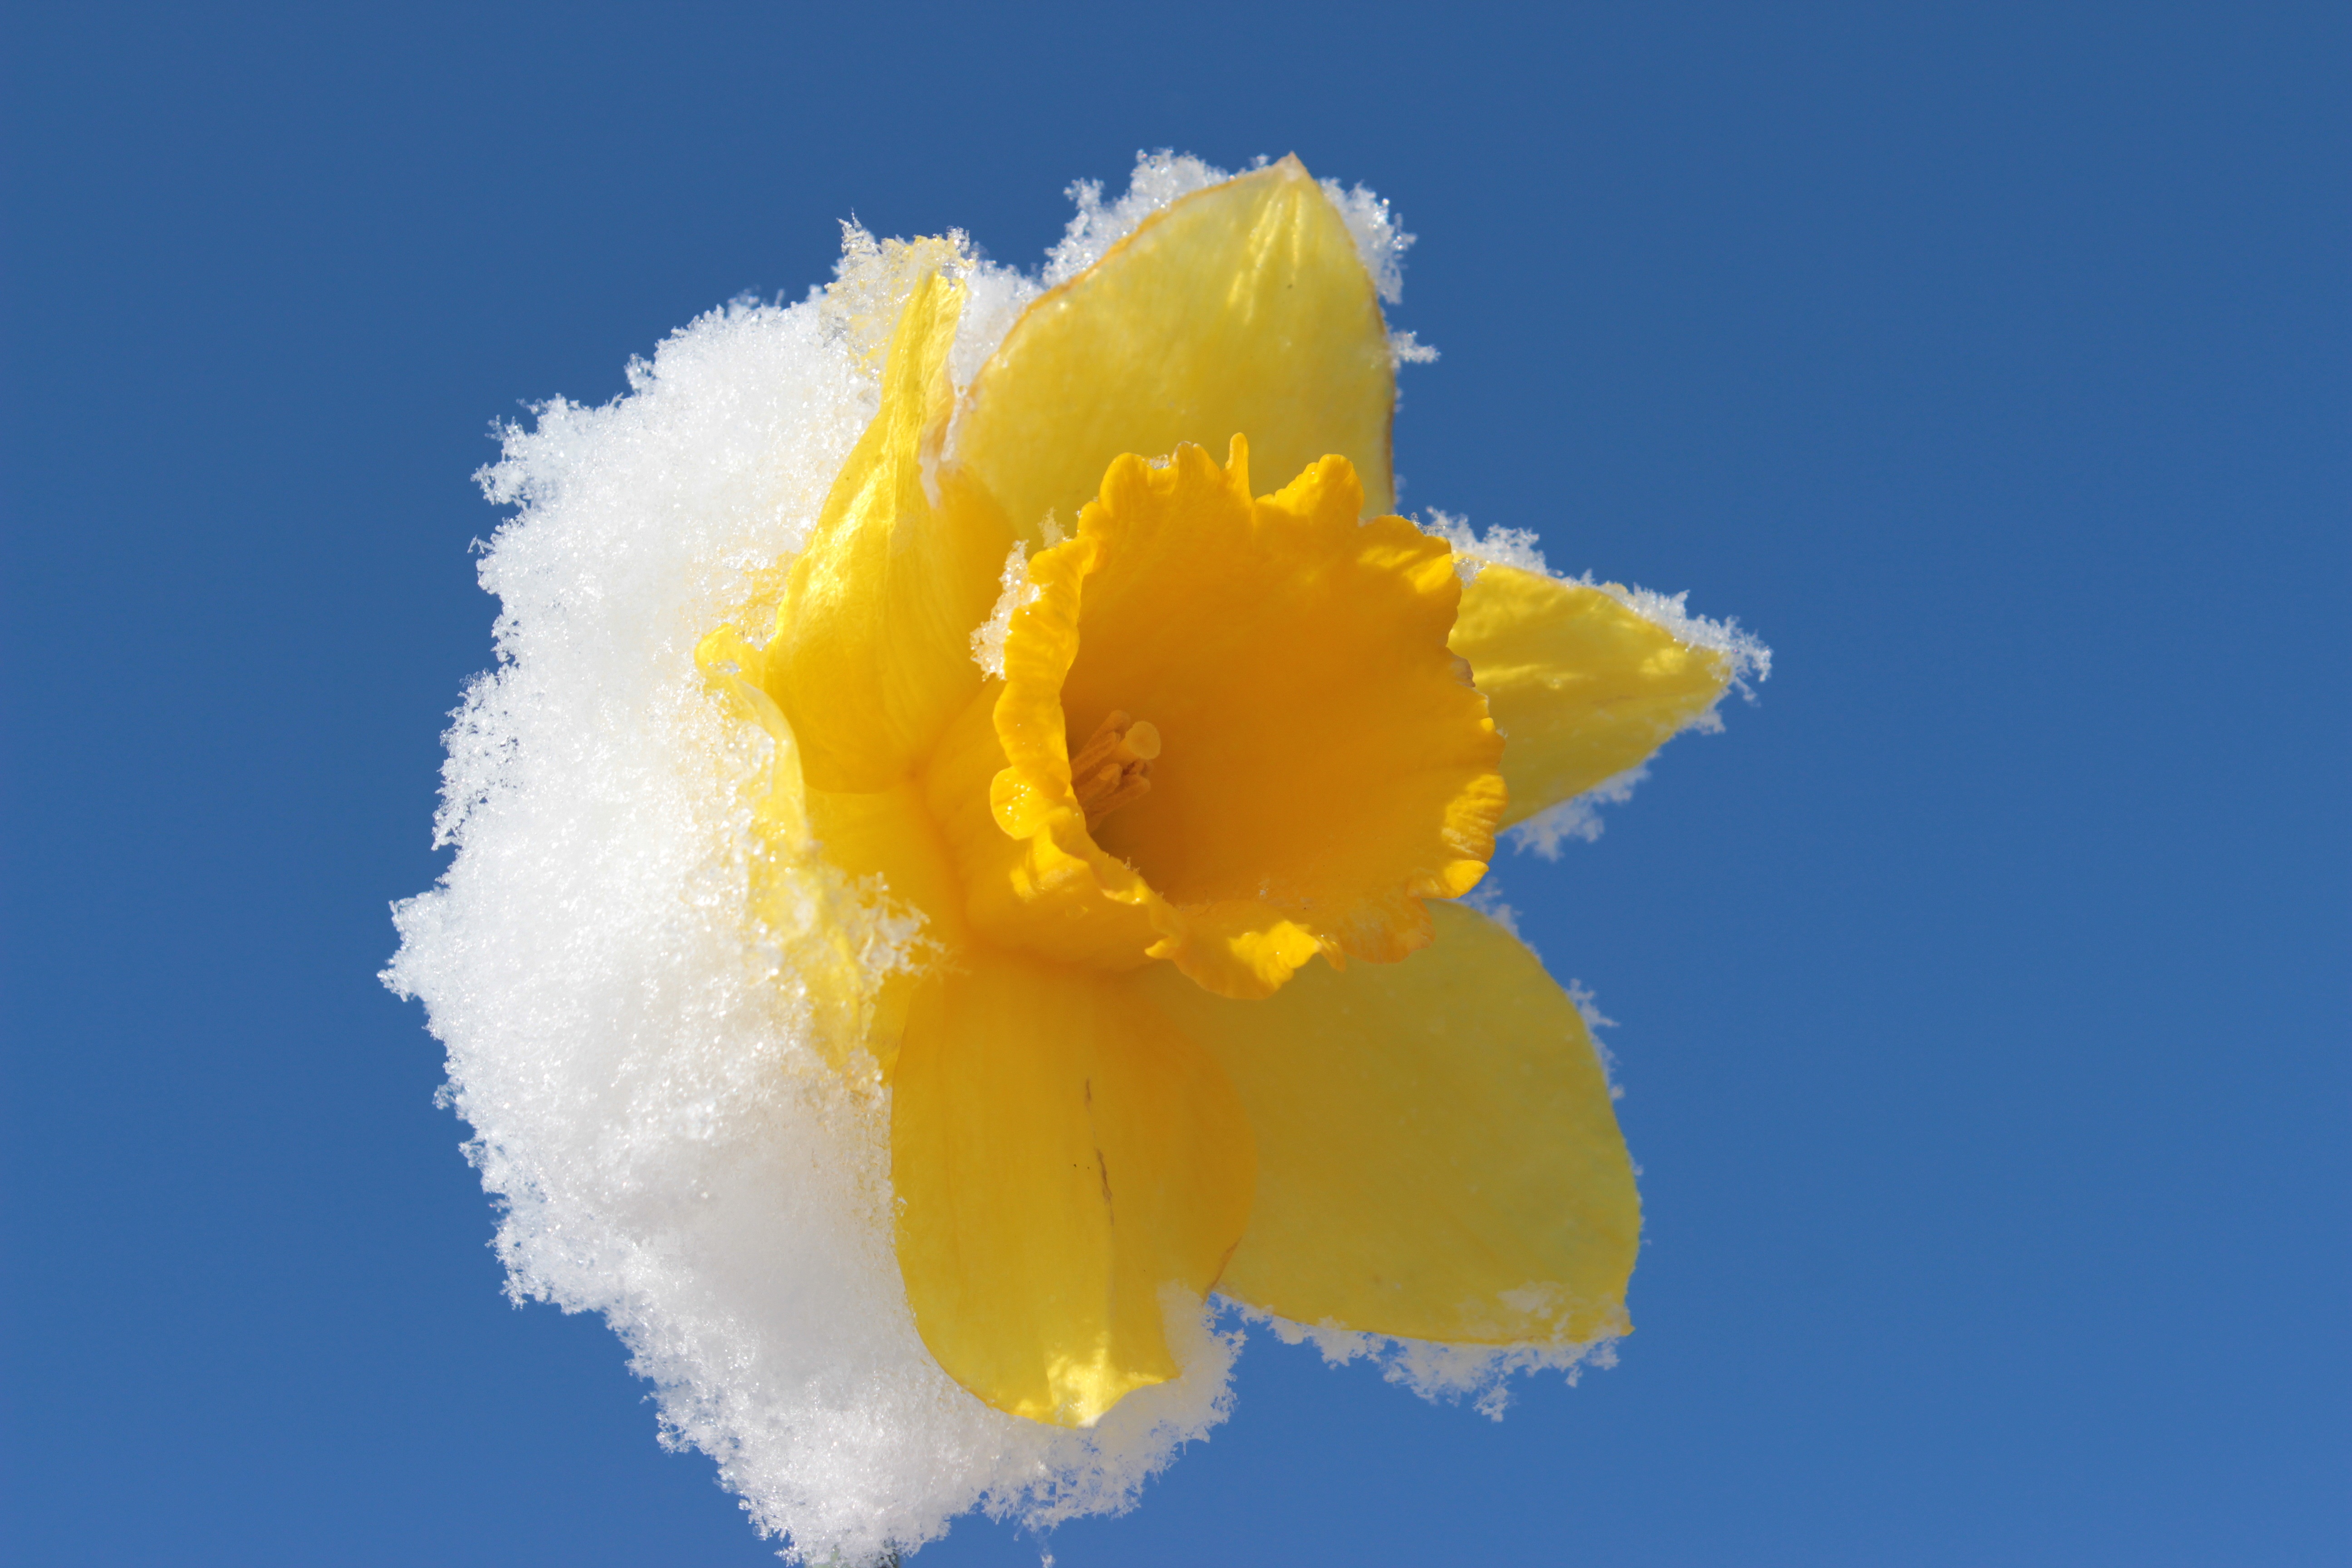
nature, blossom, snow, cold, plant, sky, sunlight, flower, petal, bloom, frost, pollen, spring, blue, yellow, daffodil, flora, narcissus, snow cover, macro photography, flowering plant, renewed wintereinbruch, land plant